Marco van Basten

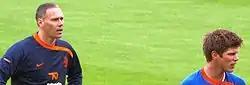
Van Basten (left) with Klaas-Jan Huntelaar during training prior to Euro 2008.

In 1987, Milan president Silvio Berlusconi signed Van Basten, along with fellow countryman Ruud Gullit. In 1988, the Dutch legion got completed when Frank Rijkaard joined the club (at the time only three non-Italians were allowed). In his first season, Milan won their first "Scudetto" in eight years, but Van Basten played only 11 matches and was constantly troubled by an ankle injury. In 1988–89, Van Basten won the Ballon d'Or as Europe's top footballer. He scored 19 goals in Serie A and 32 goals in all competitions that year, including two goals in the final of the European Cup, as Milan triumphed against Steaua București. In 1989–90, he became "Capocannoniere" again (Serie A's leading goal scorer); Milan also successfully defended the European Cup after beating Benfica 1–0 in the final match, during which Van Basten provided the assist for Rijkaard's match-winning goal.